Warfare 1917

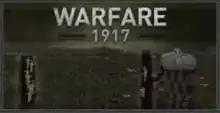

Warfare 1917 is a strategy Flash game set during World War I, developed by Australian programmer ConArtist and published by Armor Games.